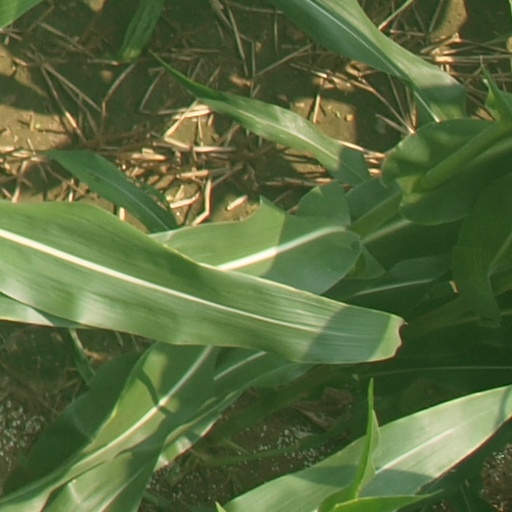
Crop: maize; corn